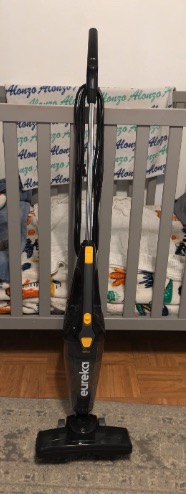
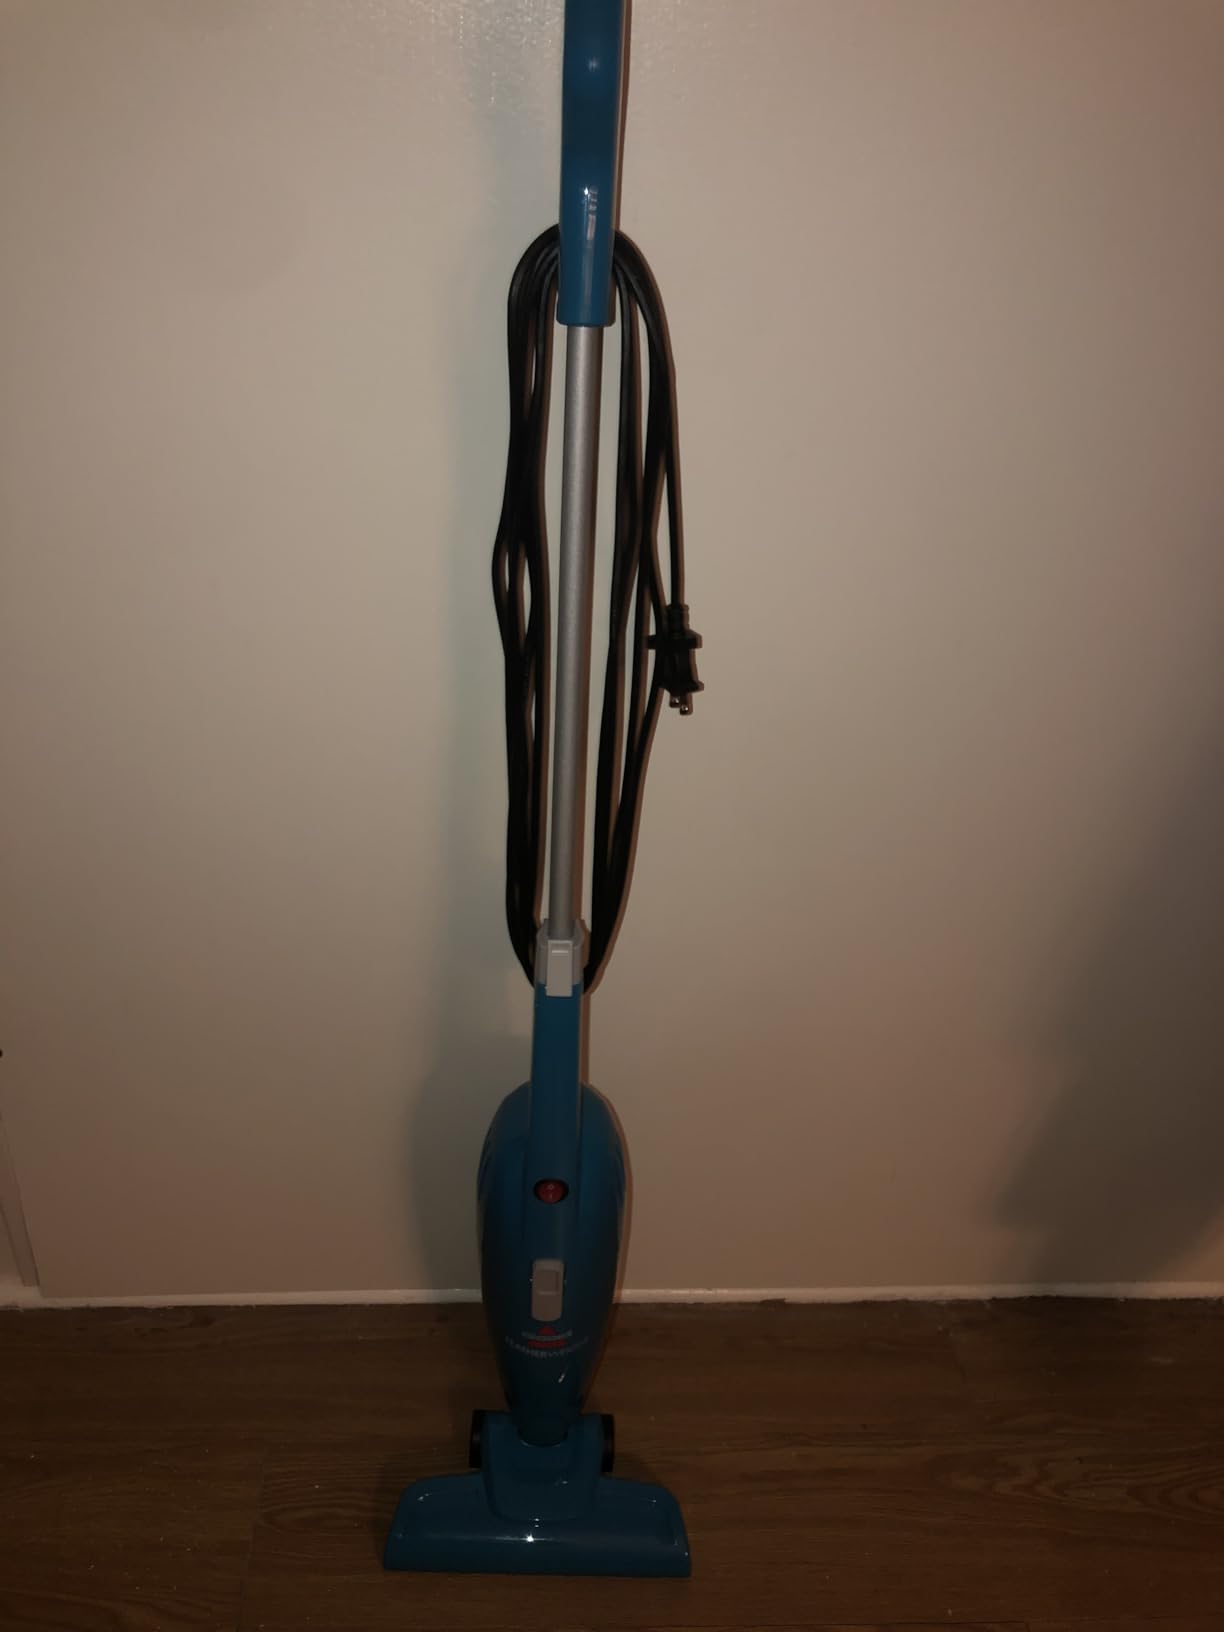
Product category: items_vacuum
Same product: no